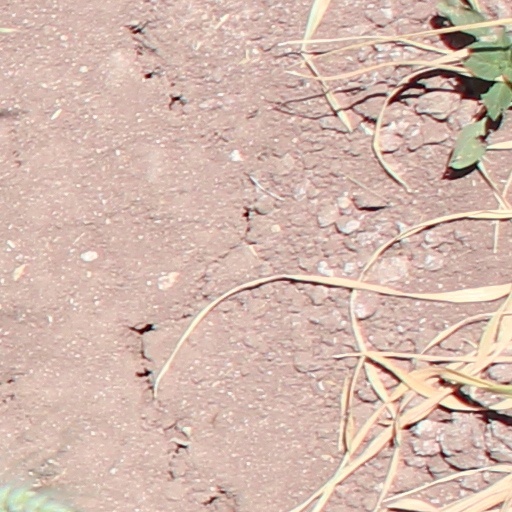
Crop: wheat